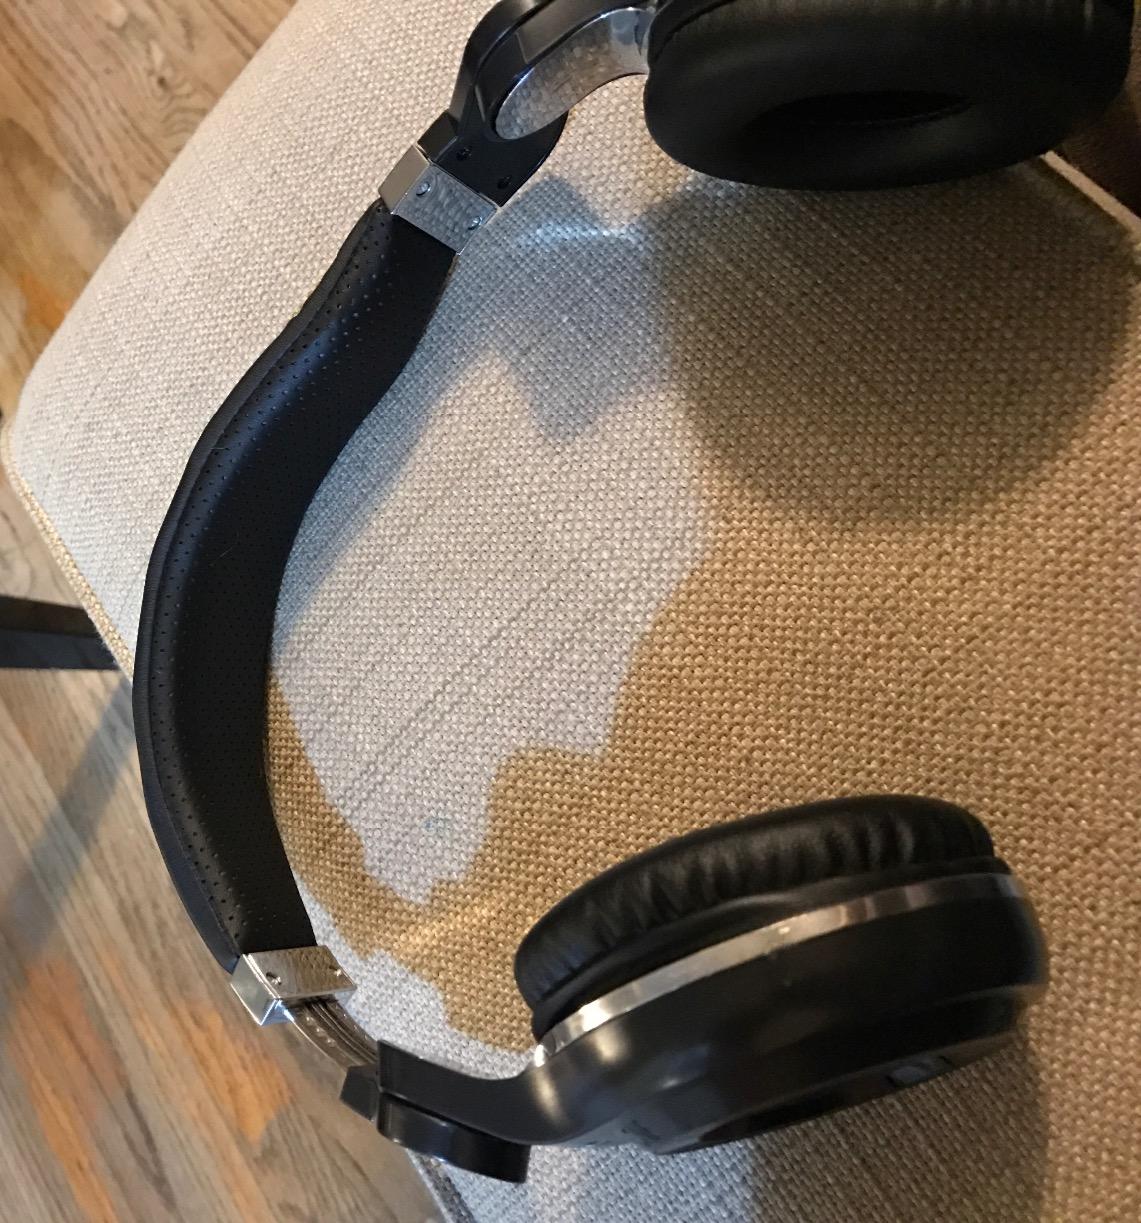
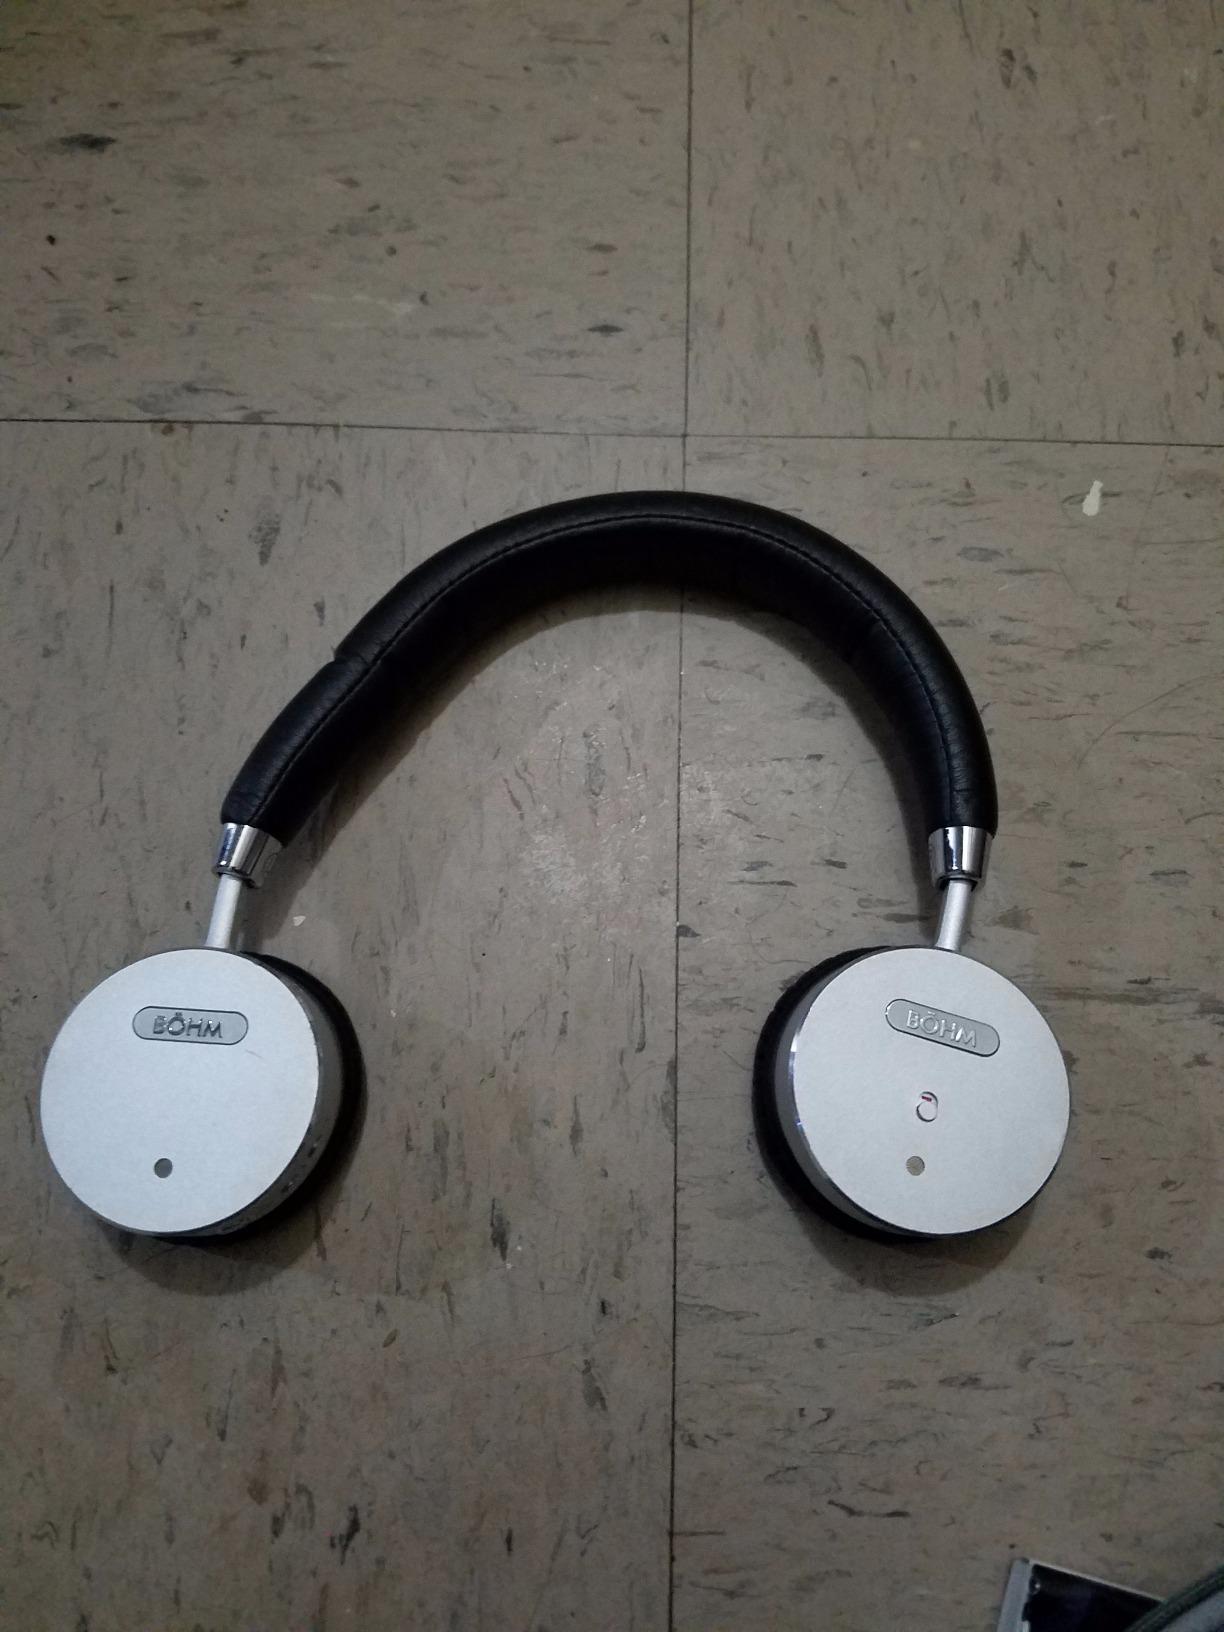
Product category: headphones
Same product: no